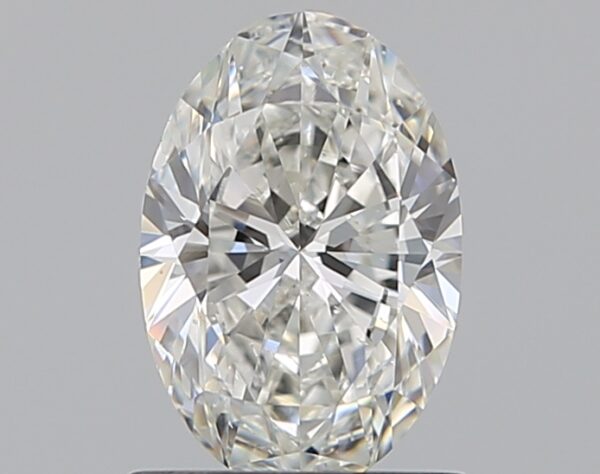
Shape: oval
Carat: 0.9
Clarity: SI1
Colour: F
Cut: EX
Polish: EX
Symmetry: VG
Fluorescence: ST
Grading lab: GIA
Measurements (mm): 7.96 x 5.3 x 3.28